Jack Owen Spillman

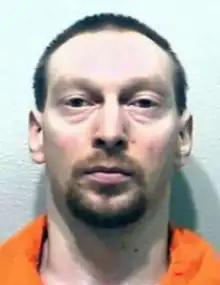
Spillman's WADOC Inmate Photo

Jack Owen Spillman III (born August 30, 1969) is an American rapist and serial killer from Spokane, Washington. He is known as the Werewolf Butcher.